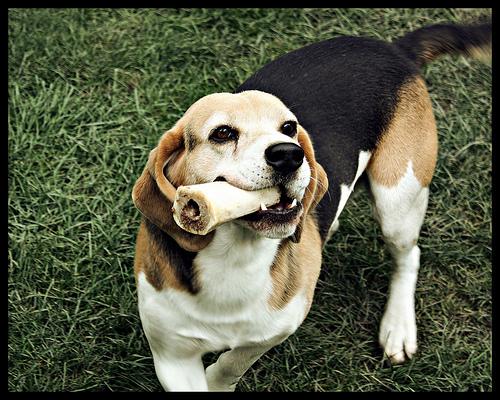
Breed: beagle